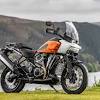
Vehicle type: Motorcycles